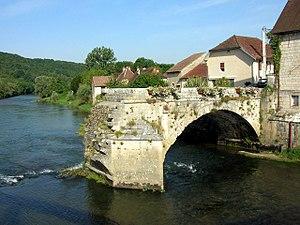
Le vieux pont, Port-Lesney, Jura, France
Port-Lesney est une commune française située dans le département du Jura, en région Bourgogne-Franche-Comté. Les habitants se nomment les Lénipontains et Lénipontaines.
La Loue est une rivière française, des deux départements du Doubs et du Jura en Franche-Comté, résurgence et affluent gauche du Doubs, et sous-affluent du Rhône par la Saône.